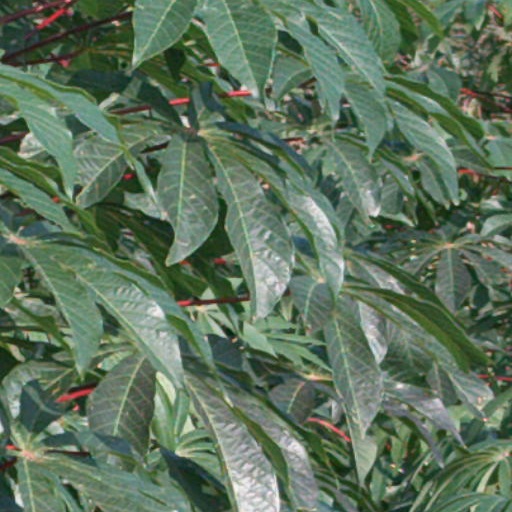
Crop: cassava